Lainville-en-Vexin

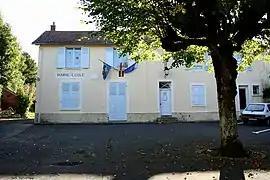
Town hall

Lainville-en-Vexin (literally "Lainville in Vexin", before 1997: "Lainville") is a commune in the Yvelines department in the Île-de-France region in north-central France.